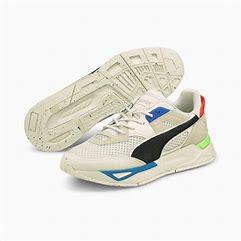
Brand: Puma
Model: Mirage Sport